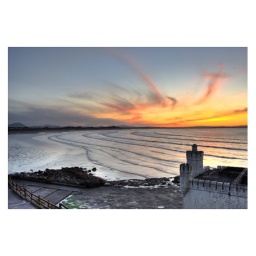
An image from Enniscrone beach in County Mayo. I liked the way the sunset-lit clouds curved round in the opposite way to the waves.